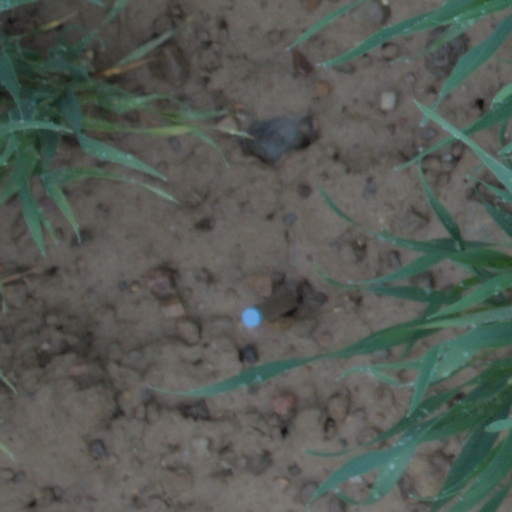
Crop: wheat